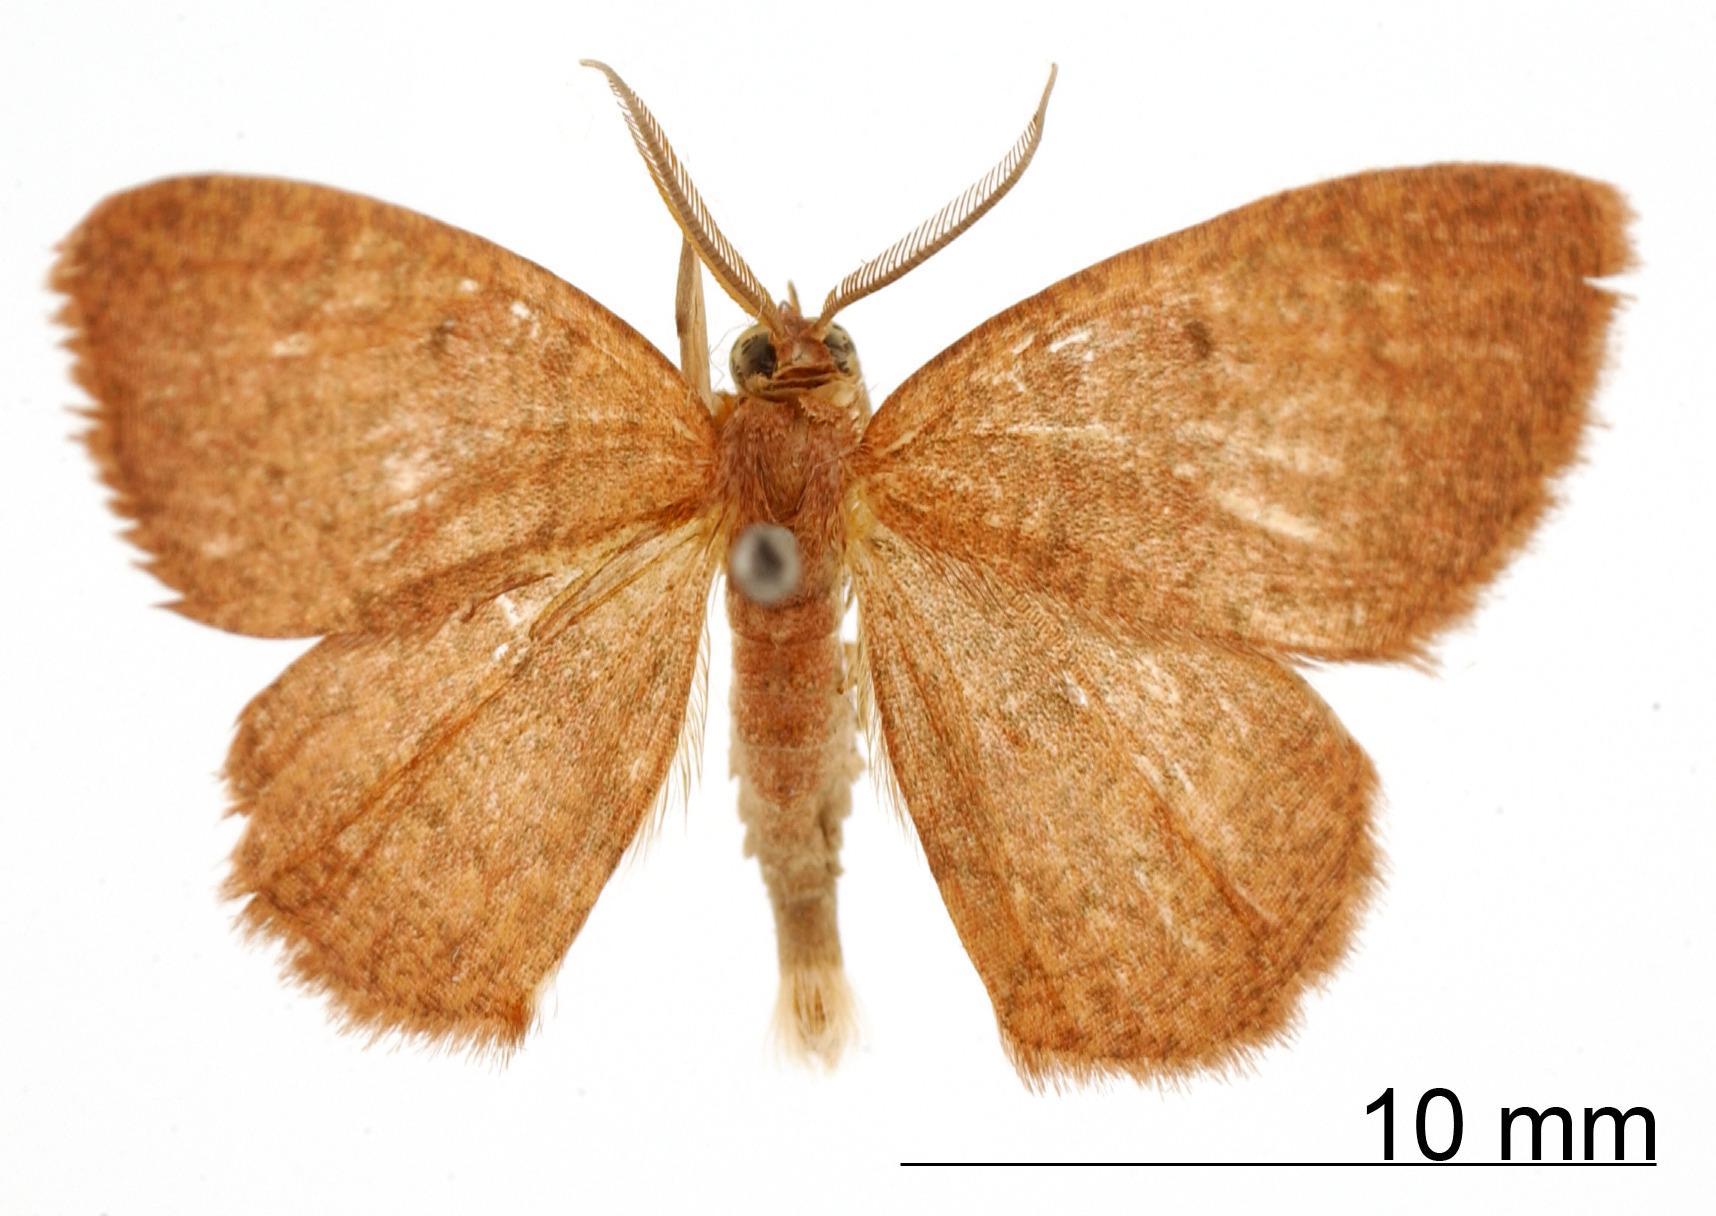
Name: Petelia vinasaria
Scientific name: Petelia vinasaria Schaus, 1911
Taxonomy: Animalia, Arthropoda, Insecta, Lepidoptera, Geometridae, Ennominae
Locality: Juan Vinas, Costa Rica, Costa Rica